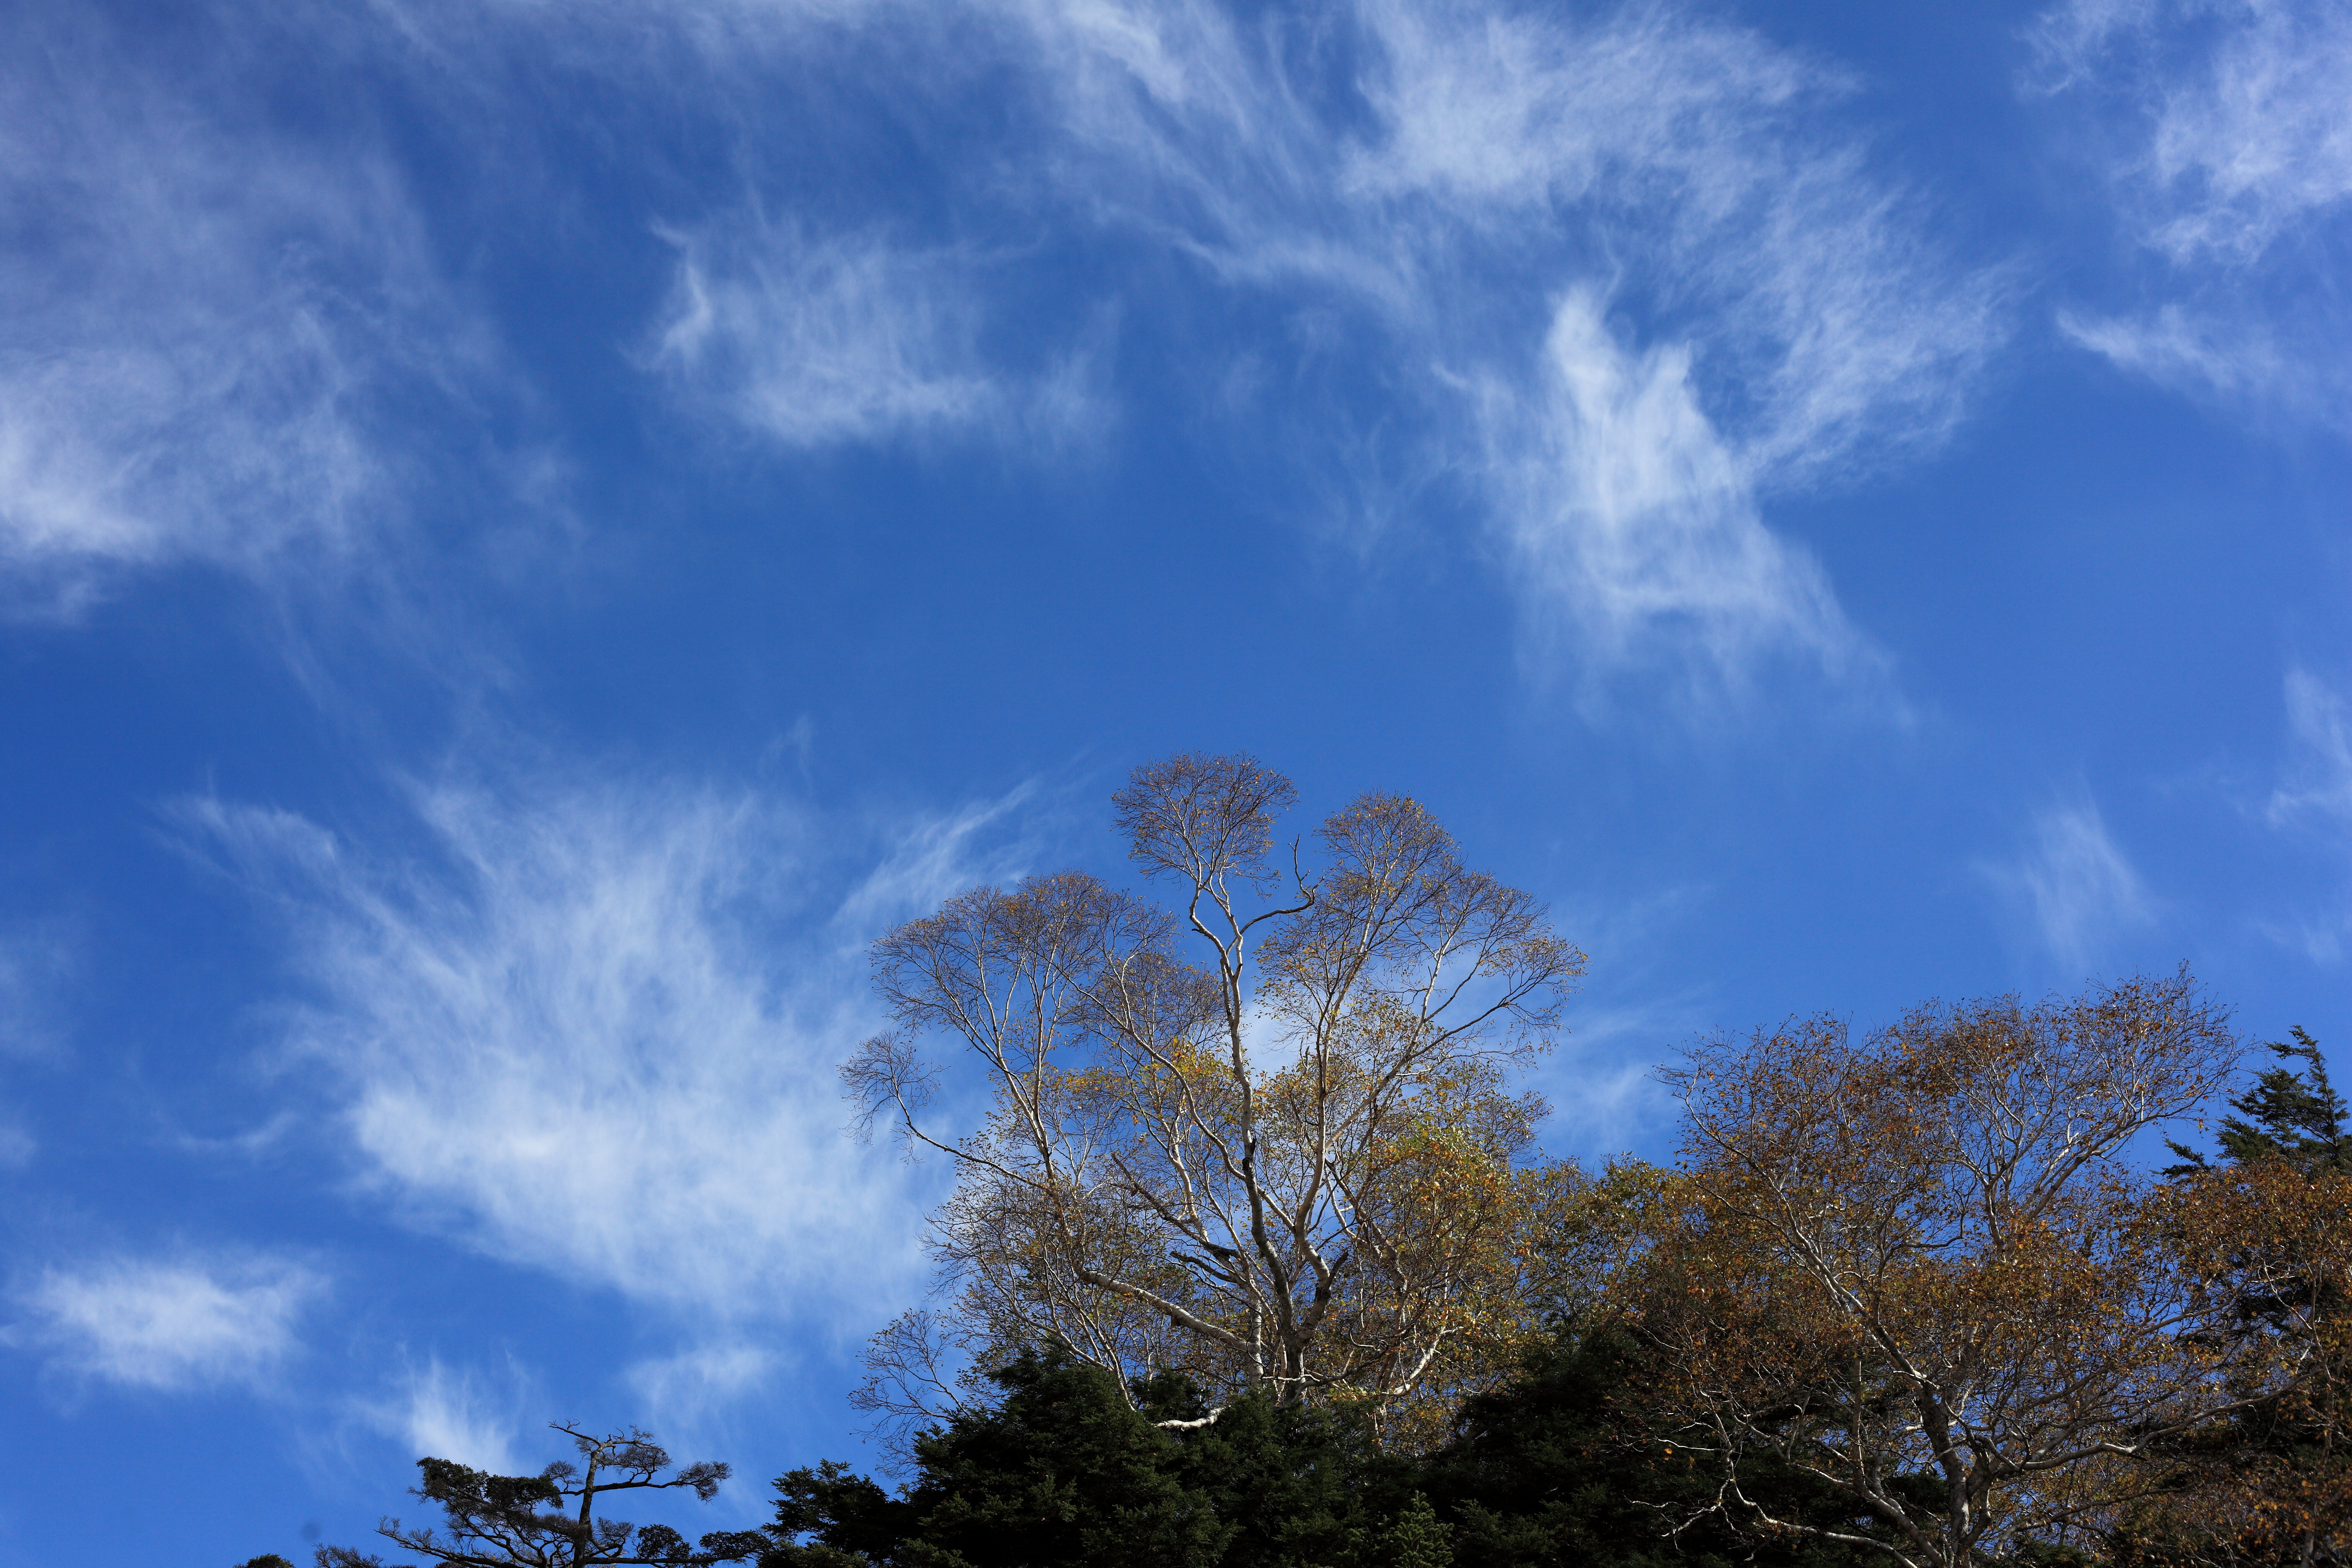
tree, nature, horizon, branch, mountain, cloud, plant, sky, sunlight, morning, dawn, atmosphere, dusk, evening, high, autumn, weather, cumulus, 5d, hires, markii, ecosystem, hi, res, resolution, fukushima, oze, hinoemata, ozenationalpark, autumnalleaves, meteorological phenomenon, atmospheric phenomenon, woody plant